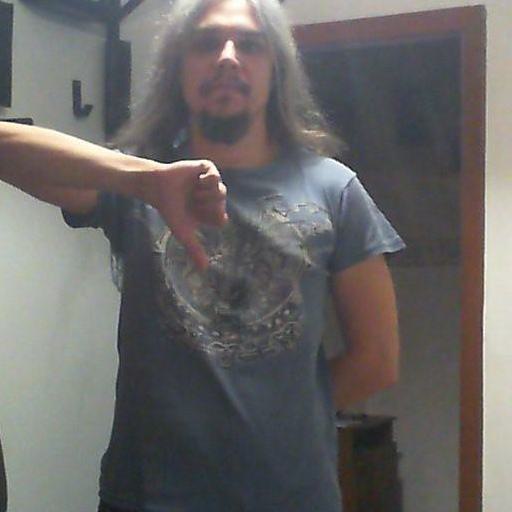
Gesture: dislike